Culture of Venezuela

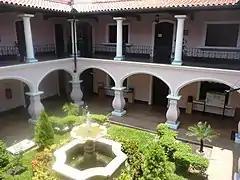
Instituto Arnoldo Gabaldón, declared on August 30, 1984, as a National Historic Landmark

The cultures of Venezuela are diverse and complex, influenced by the many different people who have made Venezuela their home. Venezuela has distinctive and original art, literature and music.